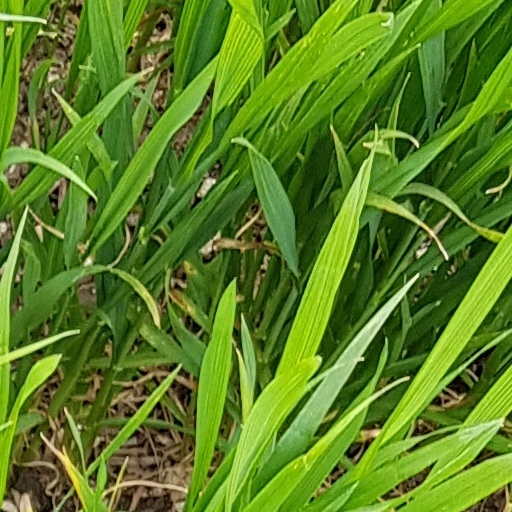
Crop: wheat